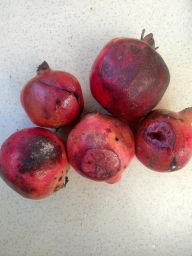
Fruit: Pomegranate
Quality: Bad